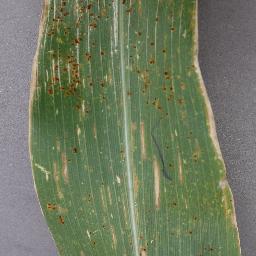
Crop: corn
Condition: (maize)_cercospora_spot_gray_spot